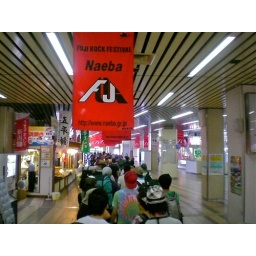
Waiting in line at Echigo Yuzawa train station for bus to Naeba Ski Resort, Fuji Rock